Kirk Deighton

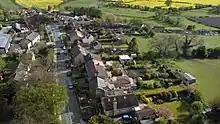
Aerial view of Kirk Deighton showing Main Street looking south

The Bay Horse public house in the centre of the village was originally two, the Bay Horse and The Grey Hound until they were converted into one pub, taking the Bay Horse name. The community centre was built in the mid-1970s, but fell into disrepair. It was demolished in 2012 and part of the land on which it stood was sold for housing raising funds for a new village hall, which was officially opened on the 8 September 2013.